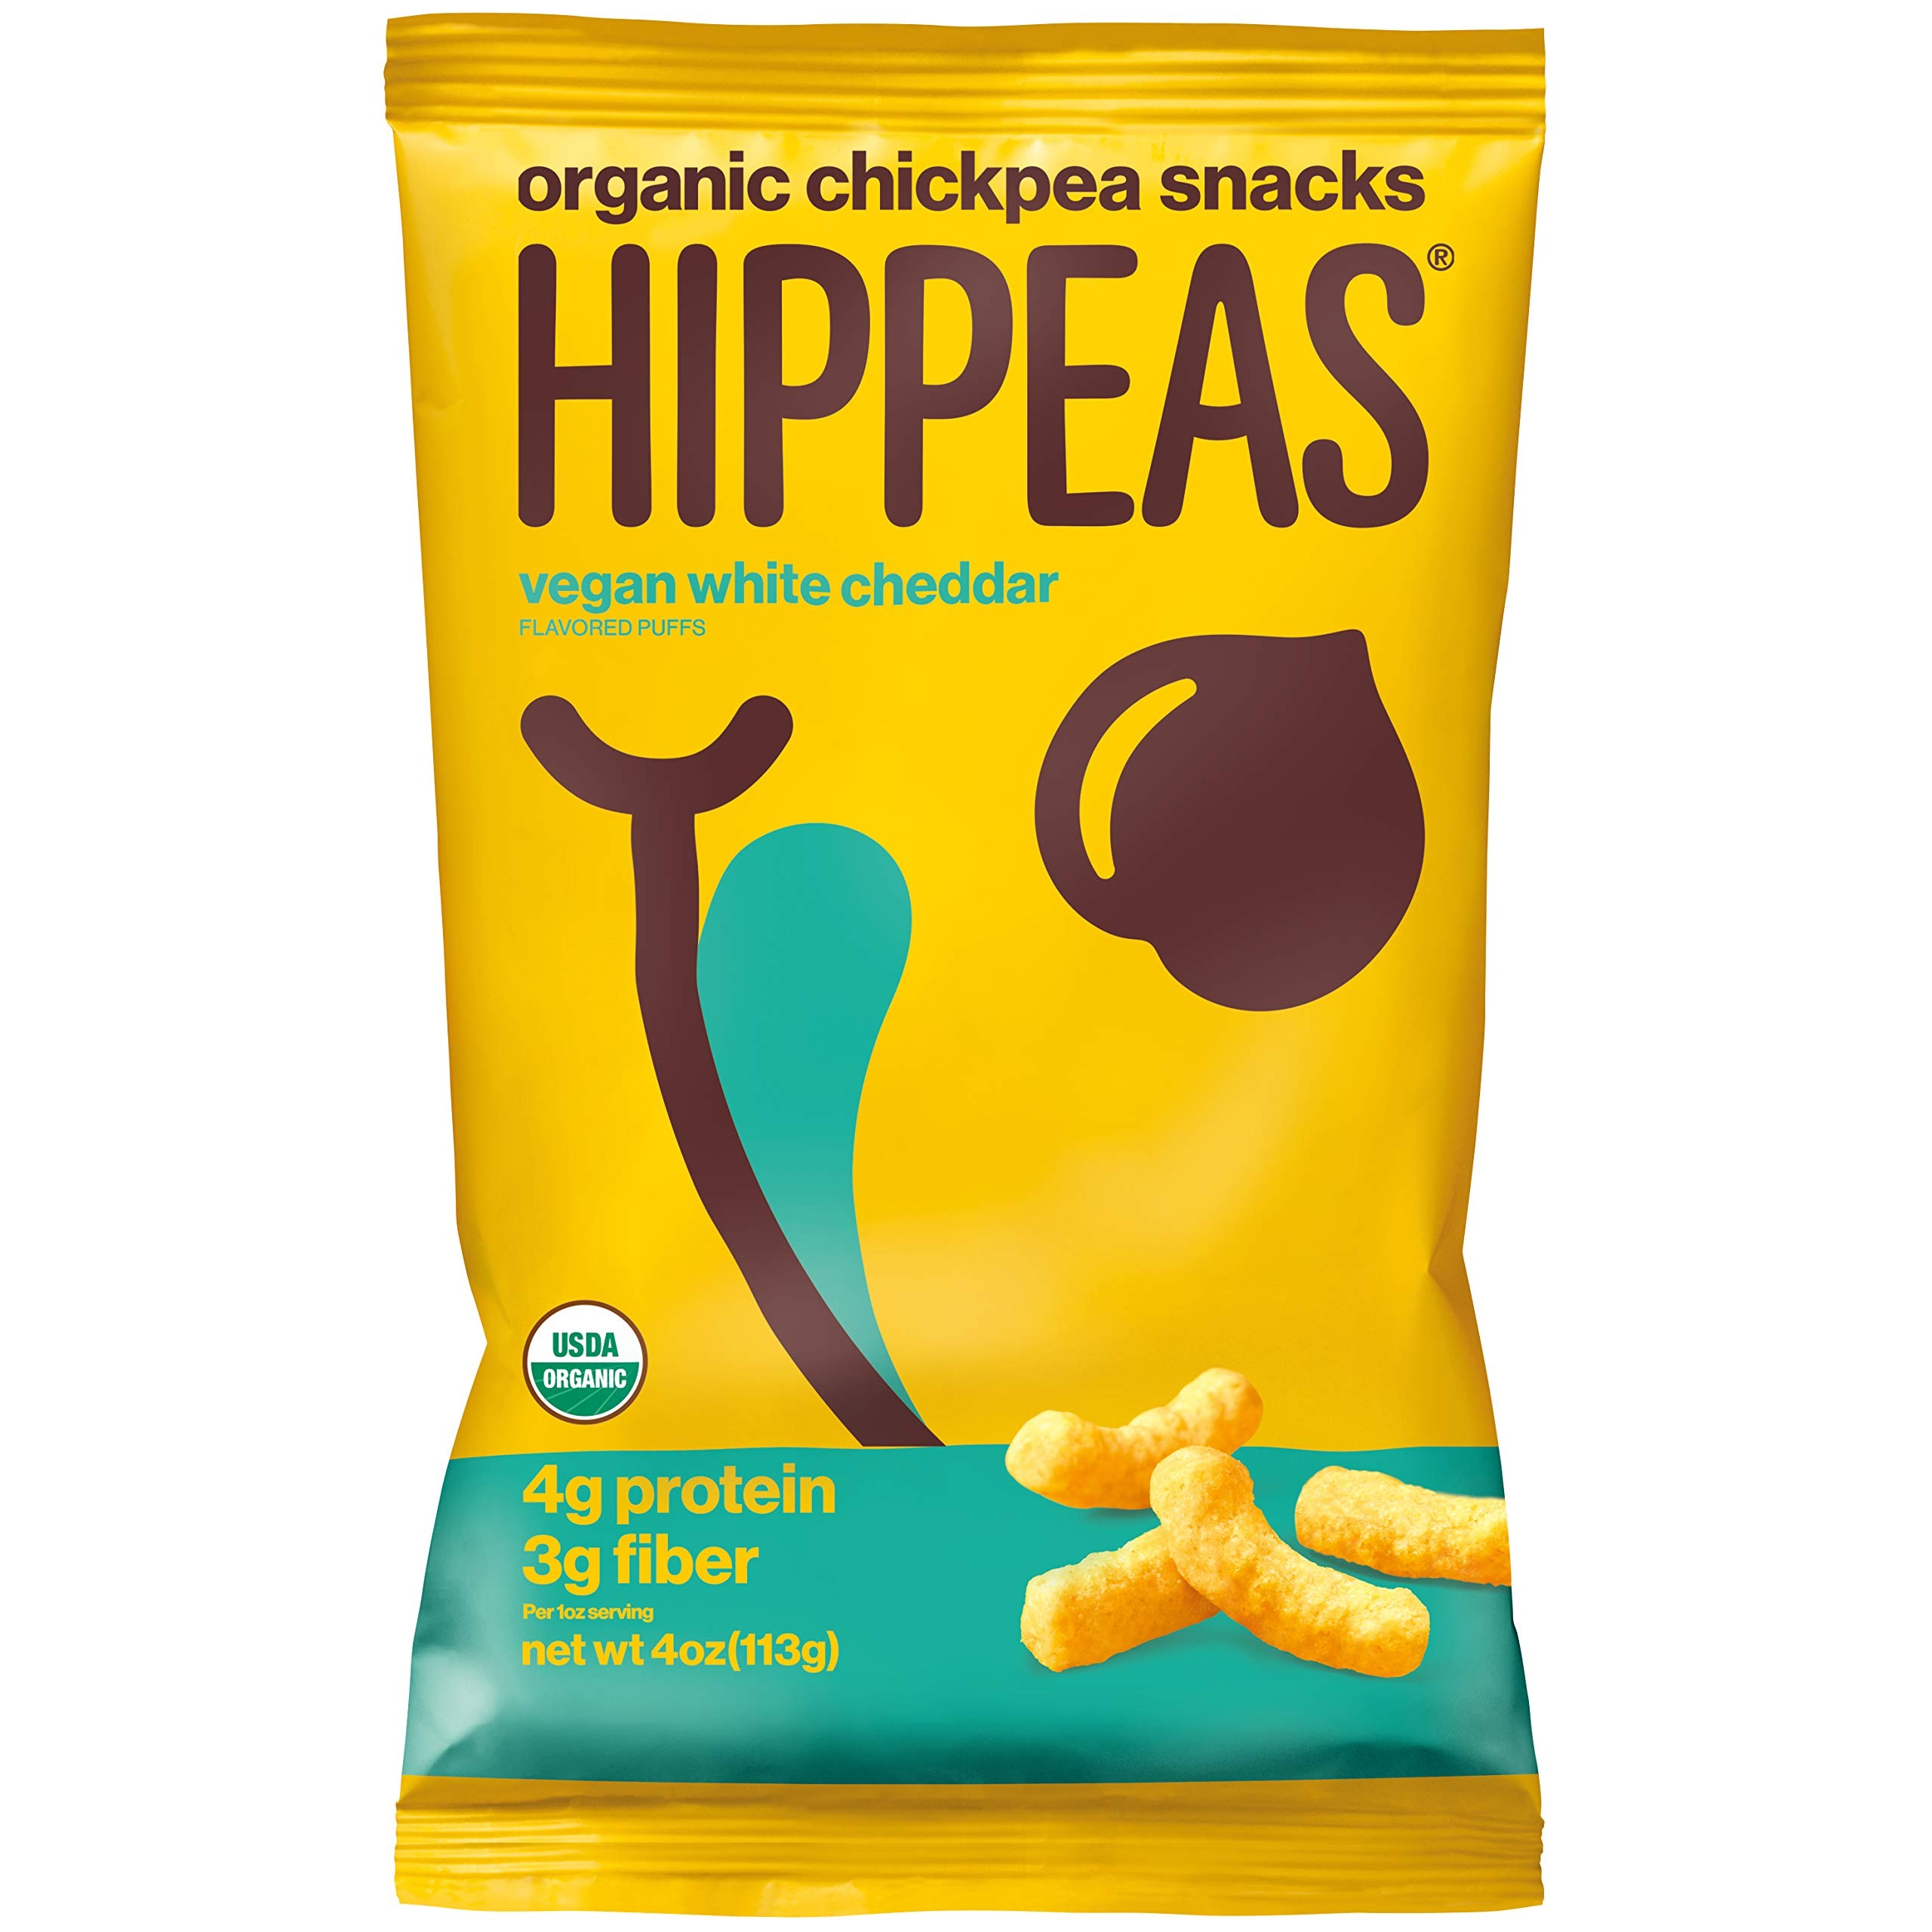
Item Name: HIPPEAS Organic Chickpea Puffs + Vegan White Cheddar | 4 ounce | Vegan, Gluten-Free, Crunchy, Protein Snacks
Bullet Point 1: 4oz Vegan White Cheddar: Righteously cheezy puffs…just without the cheese. Something to meditate on while you munch.
Bullet Point 2: WHAT ARE HIPPEAS? Organic Chickpea Puffs are made from the humble, but mighty legume baked into a light and crunchy puff.
Bullet Point 3: GOODNESS FOR MIND BODY & SOIL – HIPPEAS are USDA Organic, Certified Gluten-Free, Vegan, Kosher, Non-GMO, with No Peanuts, Tree Nuts, or Soy. With 130 calories, 4g of Protein and 3g of Fiber per 1 ounce serving, HIPPEAS are the new go-to snack for those who demand great taste and high-quality ingredients for themselves and their families. Better snacking for all!
Bullet Point 4: GOOD FOR THE EARTH – Did you know Chickpea plants naturally release nitrogen back into the earth as they grow? They’re good for the planet, simply by being themselves.
Bullet Point 5: PEAS, LOVE & GIVING BACK - HIPPEAS believes that "tastes good" and "do good" should go hand in hand. That’s why they give back to local charities!
Value: 4.0
Unit: Ounce

Price: 8.47